Holy Land Experience

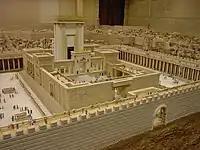
Scale model reconstruction of the Second Temple

In February 2020, after a sharp decline in revenue for several years, the park announced that it would be laying off 118 employees, representing most of its staff, and would be ending all theatrical productions, restaurants and retail shops. On August 2, 2021, the property was sold to AdventHealth for $32 million, the hospital network plans to redevelop the land for a new emergency department, hospital and office building. On April 28, 2023, demolition of the buildings at the former amusement park was started. On June 12, 2023, the last buildings that were demolished were the colosseum and the scriptorium.